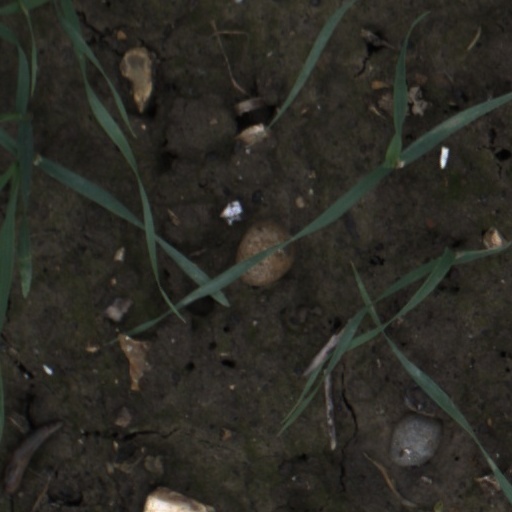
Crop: wheat